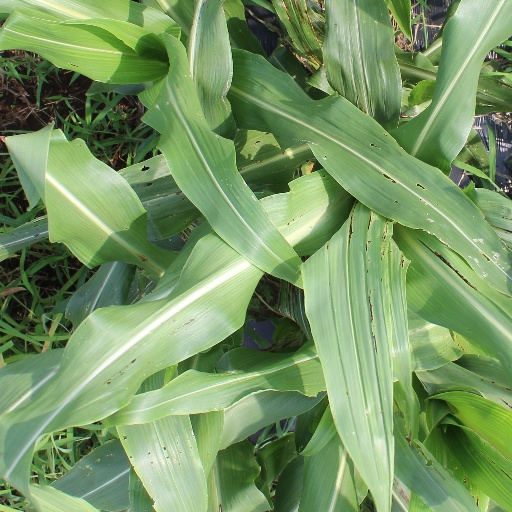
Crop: sorghum